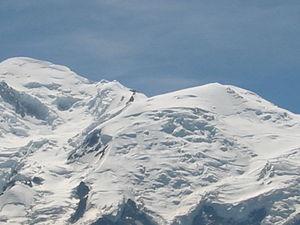
Le sommet du Mont-Blanc et le dôme du Goûter, 2006.